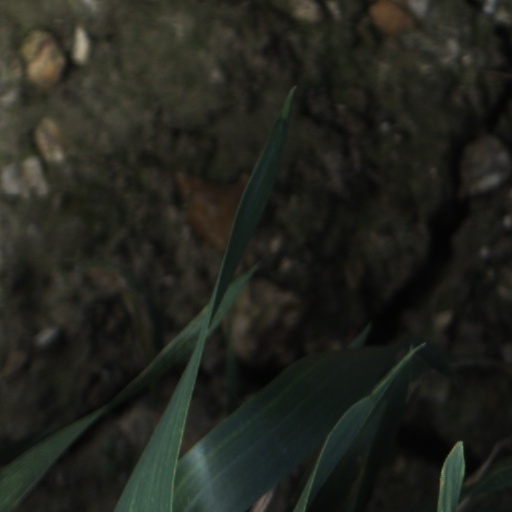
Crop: wheat